Alister McRae

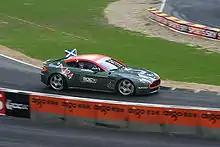
McRae at the 2007 Race of Champions

Undaunted by Mitsubishi's subsequent implicit resolve not to recall either himself or 2002 teammate François Delecour as the source of one of the few remaining factory opportunities sought to regroup for the 2004 season, McRae entered the 2004 Production World Rally Championship instead. He was on course to take the title on the last event before a mechanical failure struck, handing the title to Niall McShea.